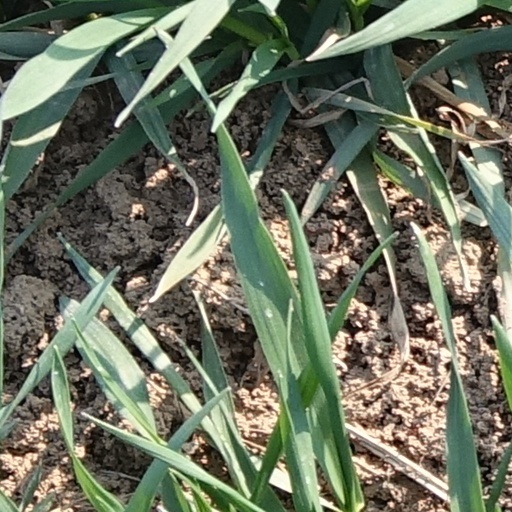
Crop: wheat